Metalworking

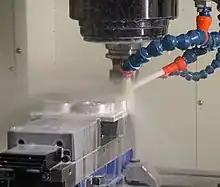
A milling machine in operation, including coolant hoses

Milling is the complex shaping of metal or other materials by removing material to form the final shape. It is generally done on a milling machine, a power-driven machine that in its basic form consists of a milling cutter that rotates about the spindle axis (like a drill), and a worktable that can move in multiple directions (usually two dimensions [x and y axis] relative to the workpiece). The spindle usually moves in the z axis. It is possible to raise the table (where the workpiece rests). Milling machines may be operated manually or under computer numerical control (CNC), and can perform a vast number of complex operations, such as slot cutting, planing, drilling and threading, rabbeting, routing, etc. Two common types of mills are the horizontal mill and vertical mill.